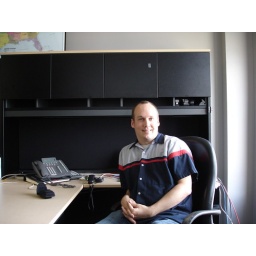
In a vacant office in our building in Houston, TX.